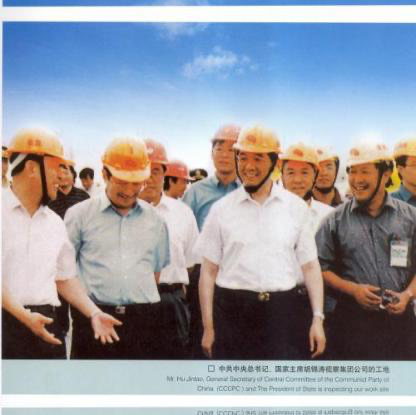
Objects in the image:
label: helmet
label: helmet
label: helmet
label: helmet
label: helmet
label: helmet
label: helmet
label: helmet
label: helmet
label: helmet